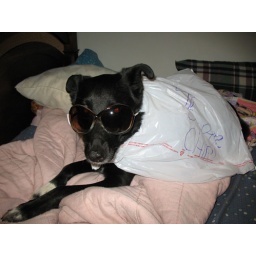
Chip saves plastic bags by reusing them as capes